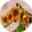
Label: sunflower